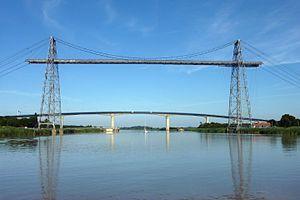
Pont transbordeur et viaduc de Martrou Rochefort Charente-Maritime France
Le viaduc de Martrou est un viaduc routier construit entre 1989 et 1991 dans le département français de la Charente-Maritime, en aval du pont transbordeur de Martrou, pour relier Rochefort à Échillais en franchissant la Charente.
Rochefort, appelée aussi Rochefort-sur-Mer, est une commune du Sud-Ouest de la France située dans le département de la Charente-Maritime. Ses habitants sont appelés les Rochefortais et les Rochefortaises.
Cette liste de ponts de France présente une liste de ponts remarquables de France, tant par leurs caractéristiques dimensionnelles, que par leur intérêt architectural ou historique.
Échillais [eʃilɛ] est une commune du Sud-Ouest de la France, située dans le département de la Charente-Maritime.